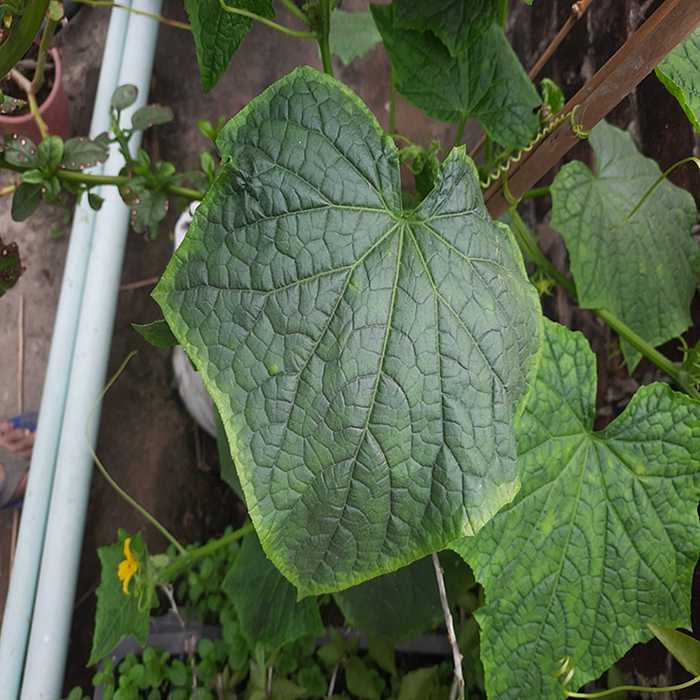
Plant: Cucumber
Label: Fresh leaf